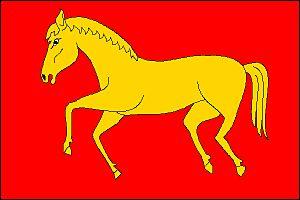
Březsko est une commune du district de Prostějov, dans la région d'Olomouc, en République tchèque. Sa population s'élevait à 214 habitants en 2018.